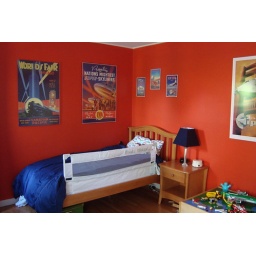
The two big posters on the wall above the bed are my two favorites-- and my color palate inspiration.